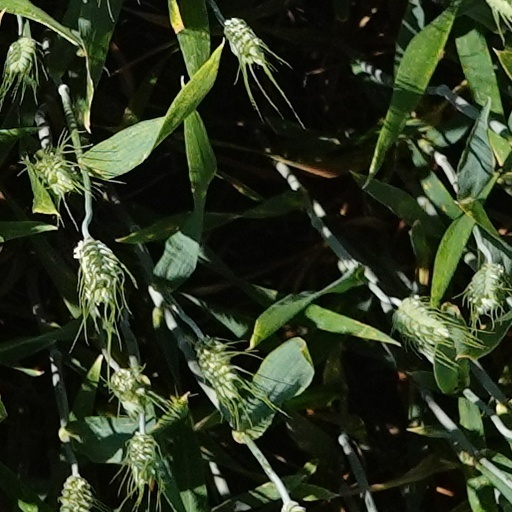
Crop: wheat